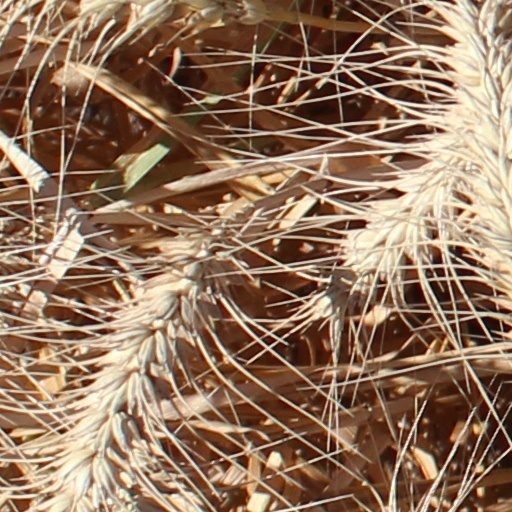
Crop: wheat